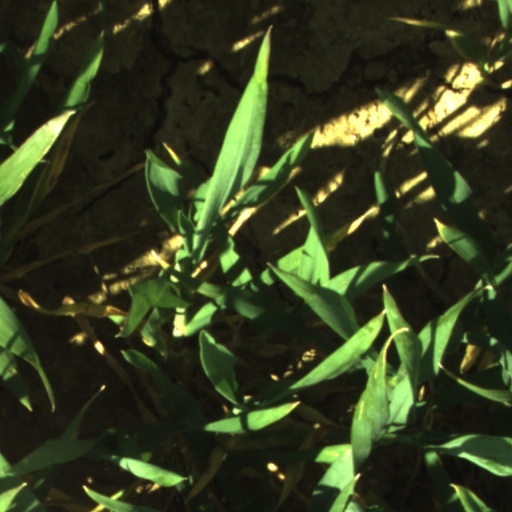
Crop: wheat